Dendrobine

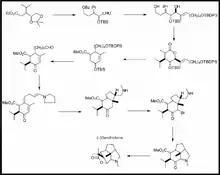
This picture illustrates the main steps in the Kreis synthesis of (-)Dendrobine

There have been 3 successful enantioselective syntheses of dendrobine reported with yields ranging from 0.2-4.0%. The structure of dendrobine is intriguing due to its tetracyclic ring system with seven contiguous stereocenters. Most recently, a full synthesis of (-)-dendrobine was carried out by Kreis "et al". with a yield of 4.0%. The novelty of Kreis' synthesis is the key reaction cascade with an amine functioning as the linchpin that initiates the sequence of reactions while embedding itself in the target structure. This reaction cascade occurs stereoselectively only when it is carried out without isolation of intermediates. The cascade successfully installs a key quaternary center while simultaneously designating a stereosymetric carbon center.